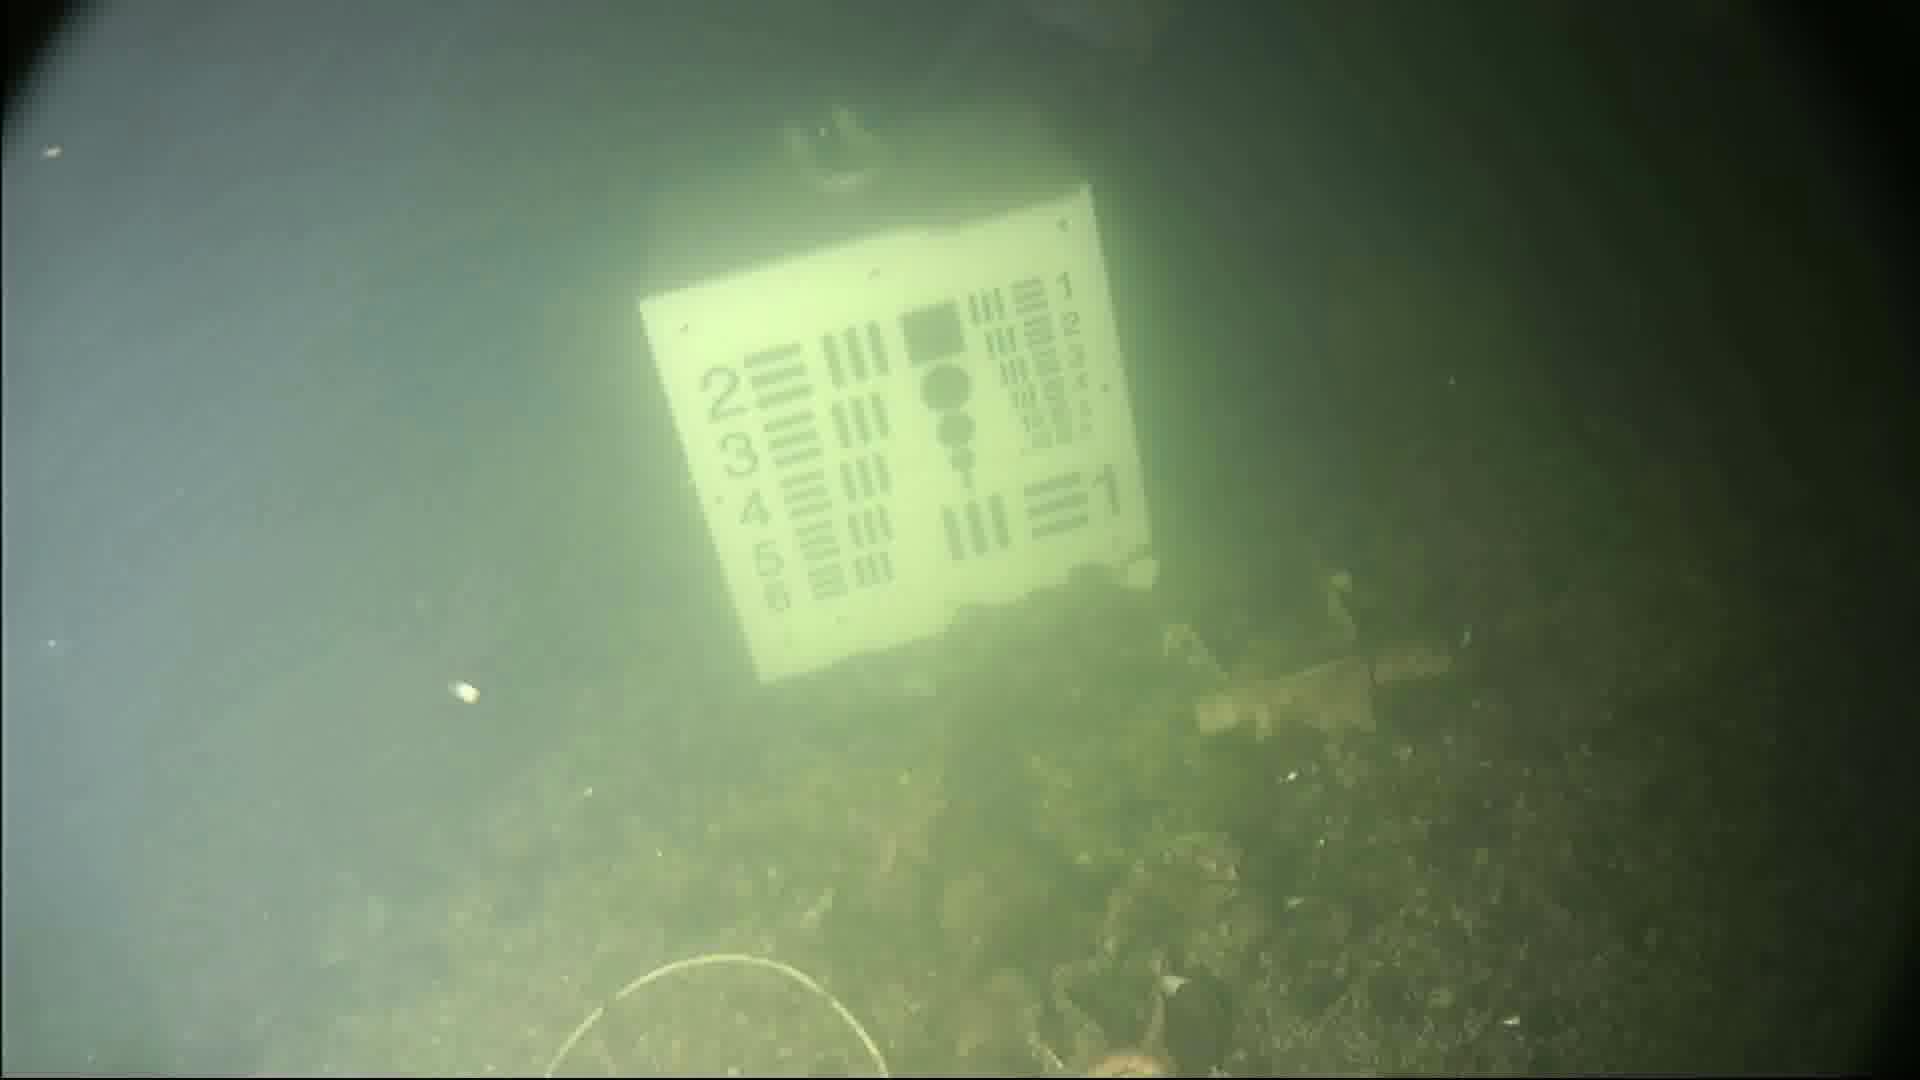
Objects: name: starfish
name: jellyfish